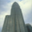
Label: skyscraper